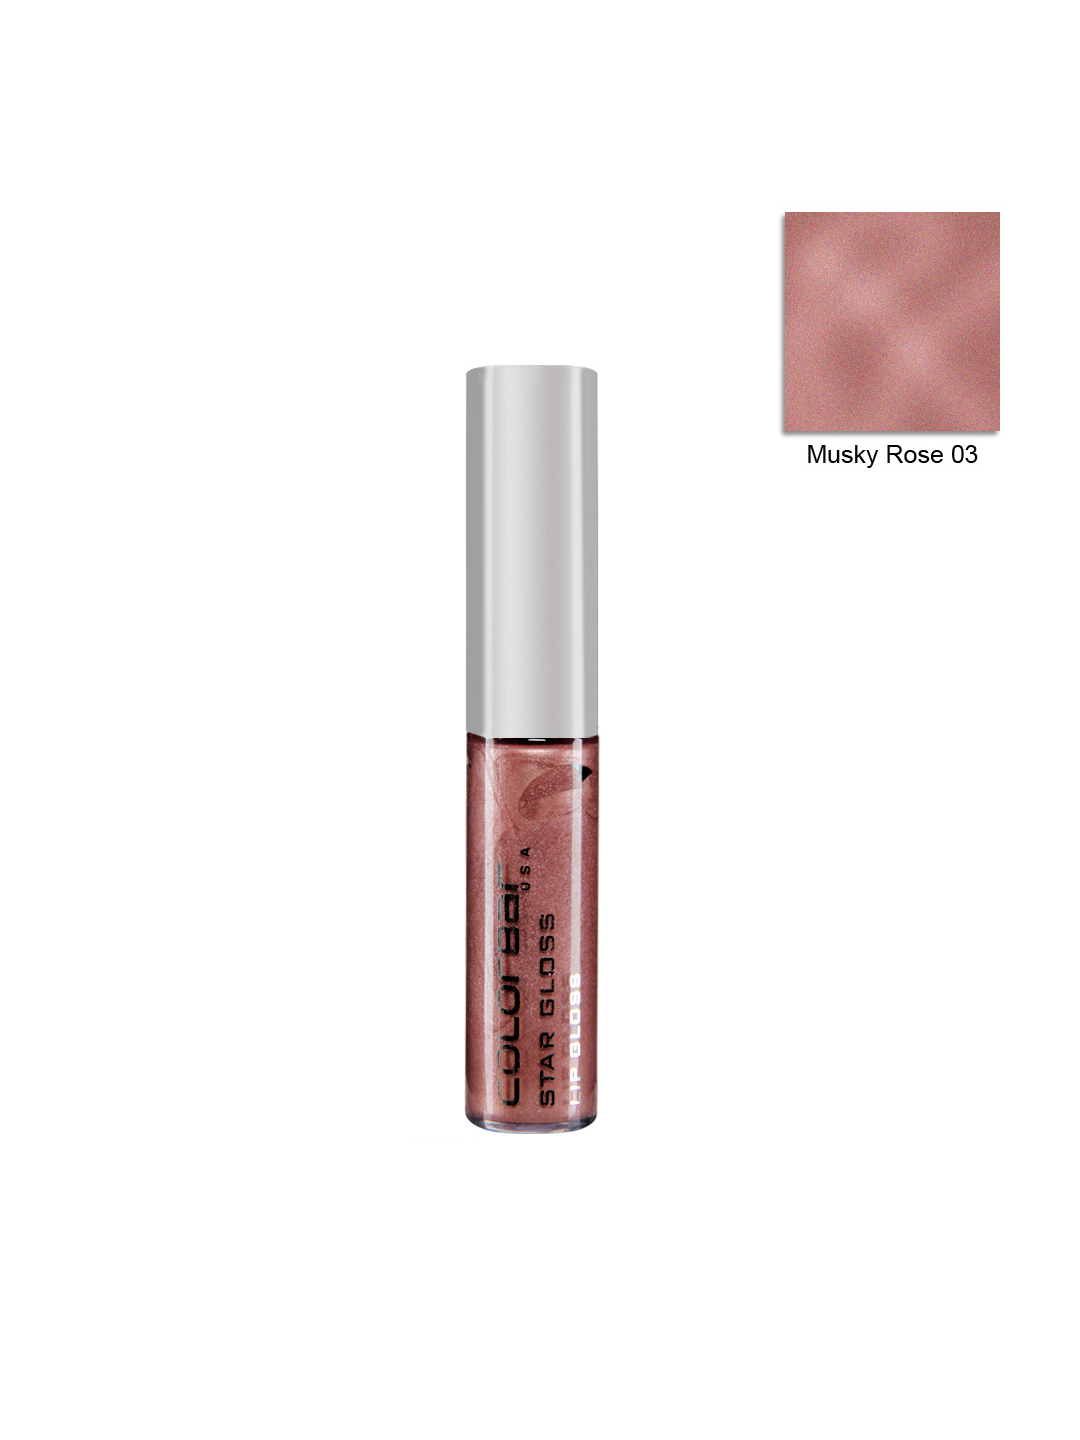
Colorbar Musky Rose Star Lip Gloss 03
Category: Personal Care / Lips / Lip Gloss
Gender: Women
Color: Pink
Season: Spring 2017
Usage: Casual